Mick Blue

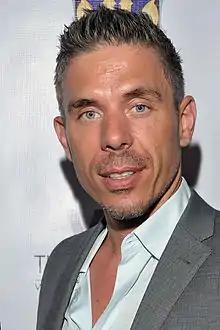
Blue at the XRCO Awards 2015

Mick Blue (born September 9, 1976) is an Austrian adult entertainer and adult film director. He has won over 25 awards including the 2015 and 2017 AVN Award for Male Performer of the Year and the XBIZ Award for Male Performer of the Year in 2022. He was inducted into the AVN Hall of Fame in 2017.